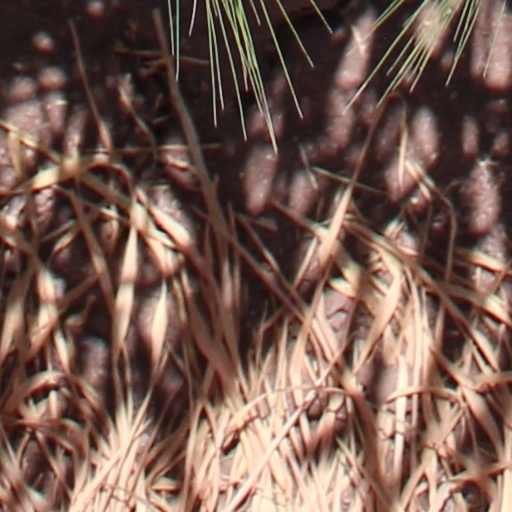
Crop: wheat